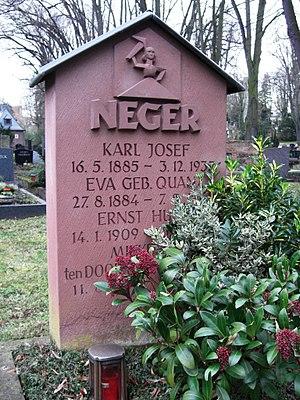
Ernst Hugo Neger est un chanteur allemand.